Baba Anujka

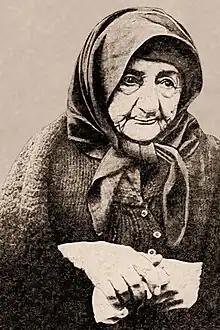
Baba Anujka during the 1929 trial

Ana di Pištonja, (née Drakšin or Draxin) better known as Baba Anujka, (c. 1836 or 1838 – 1 September 1938) was a Serbo-Romanian convicted serial killer amateur chemist from the village of Vladimirovac, which was during her life part of the Austrian Empire, Austria-Hungary and eventually Yugoslavia. She poisoned at least 50 people and possibly as many as 150 in the late 19th and early 20th centuries. She was apprehended in 1928 at age 90 and sentenced to 15 years in prison in 1929 as an accomplice in two murders. She was released due to old age after spending eight years in prison.